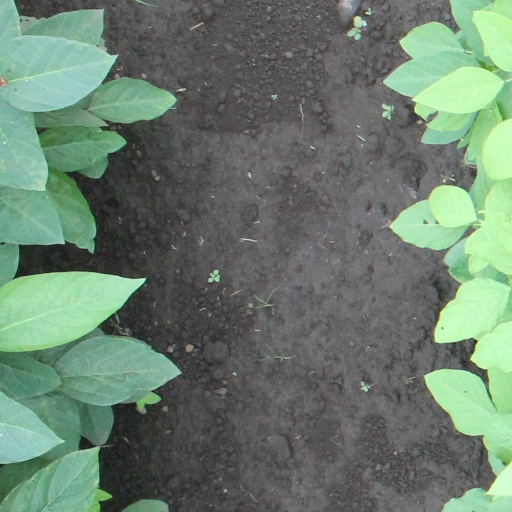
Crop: soybean